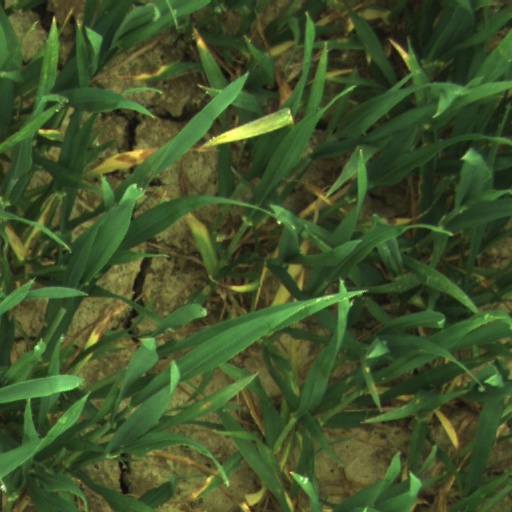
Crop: wheat